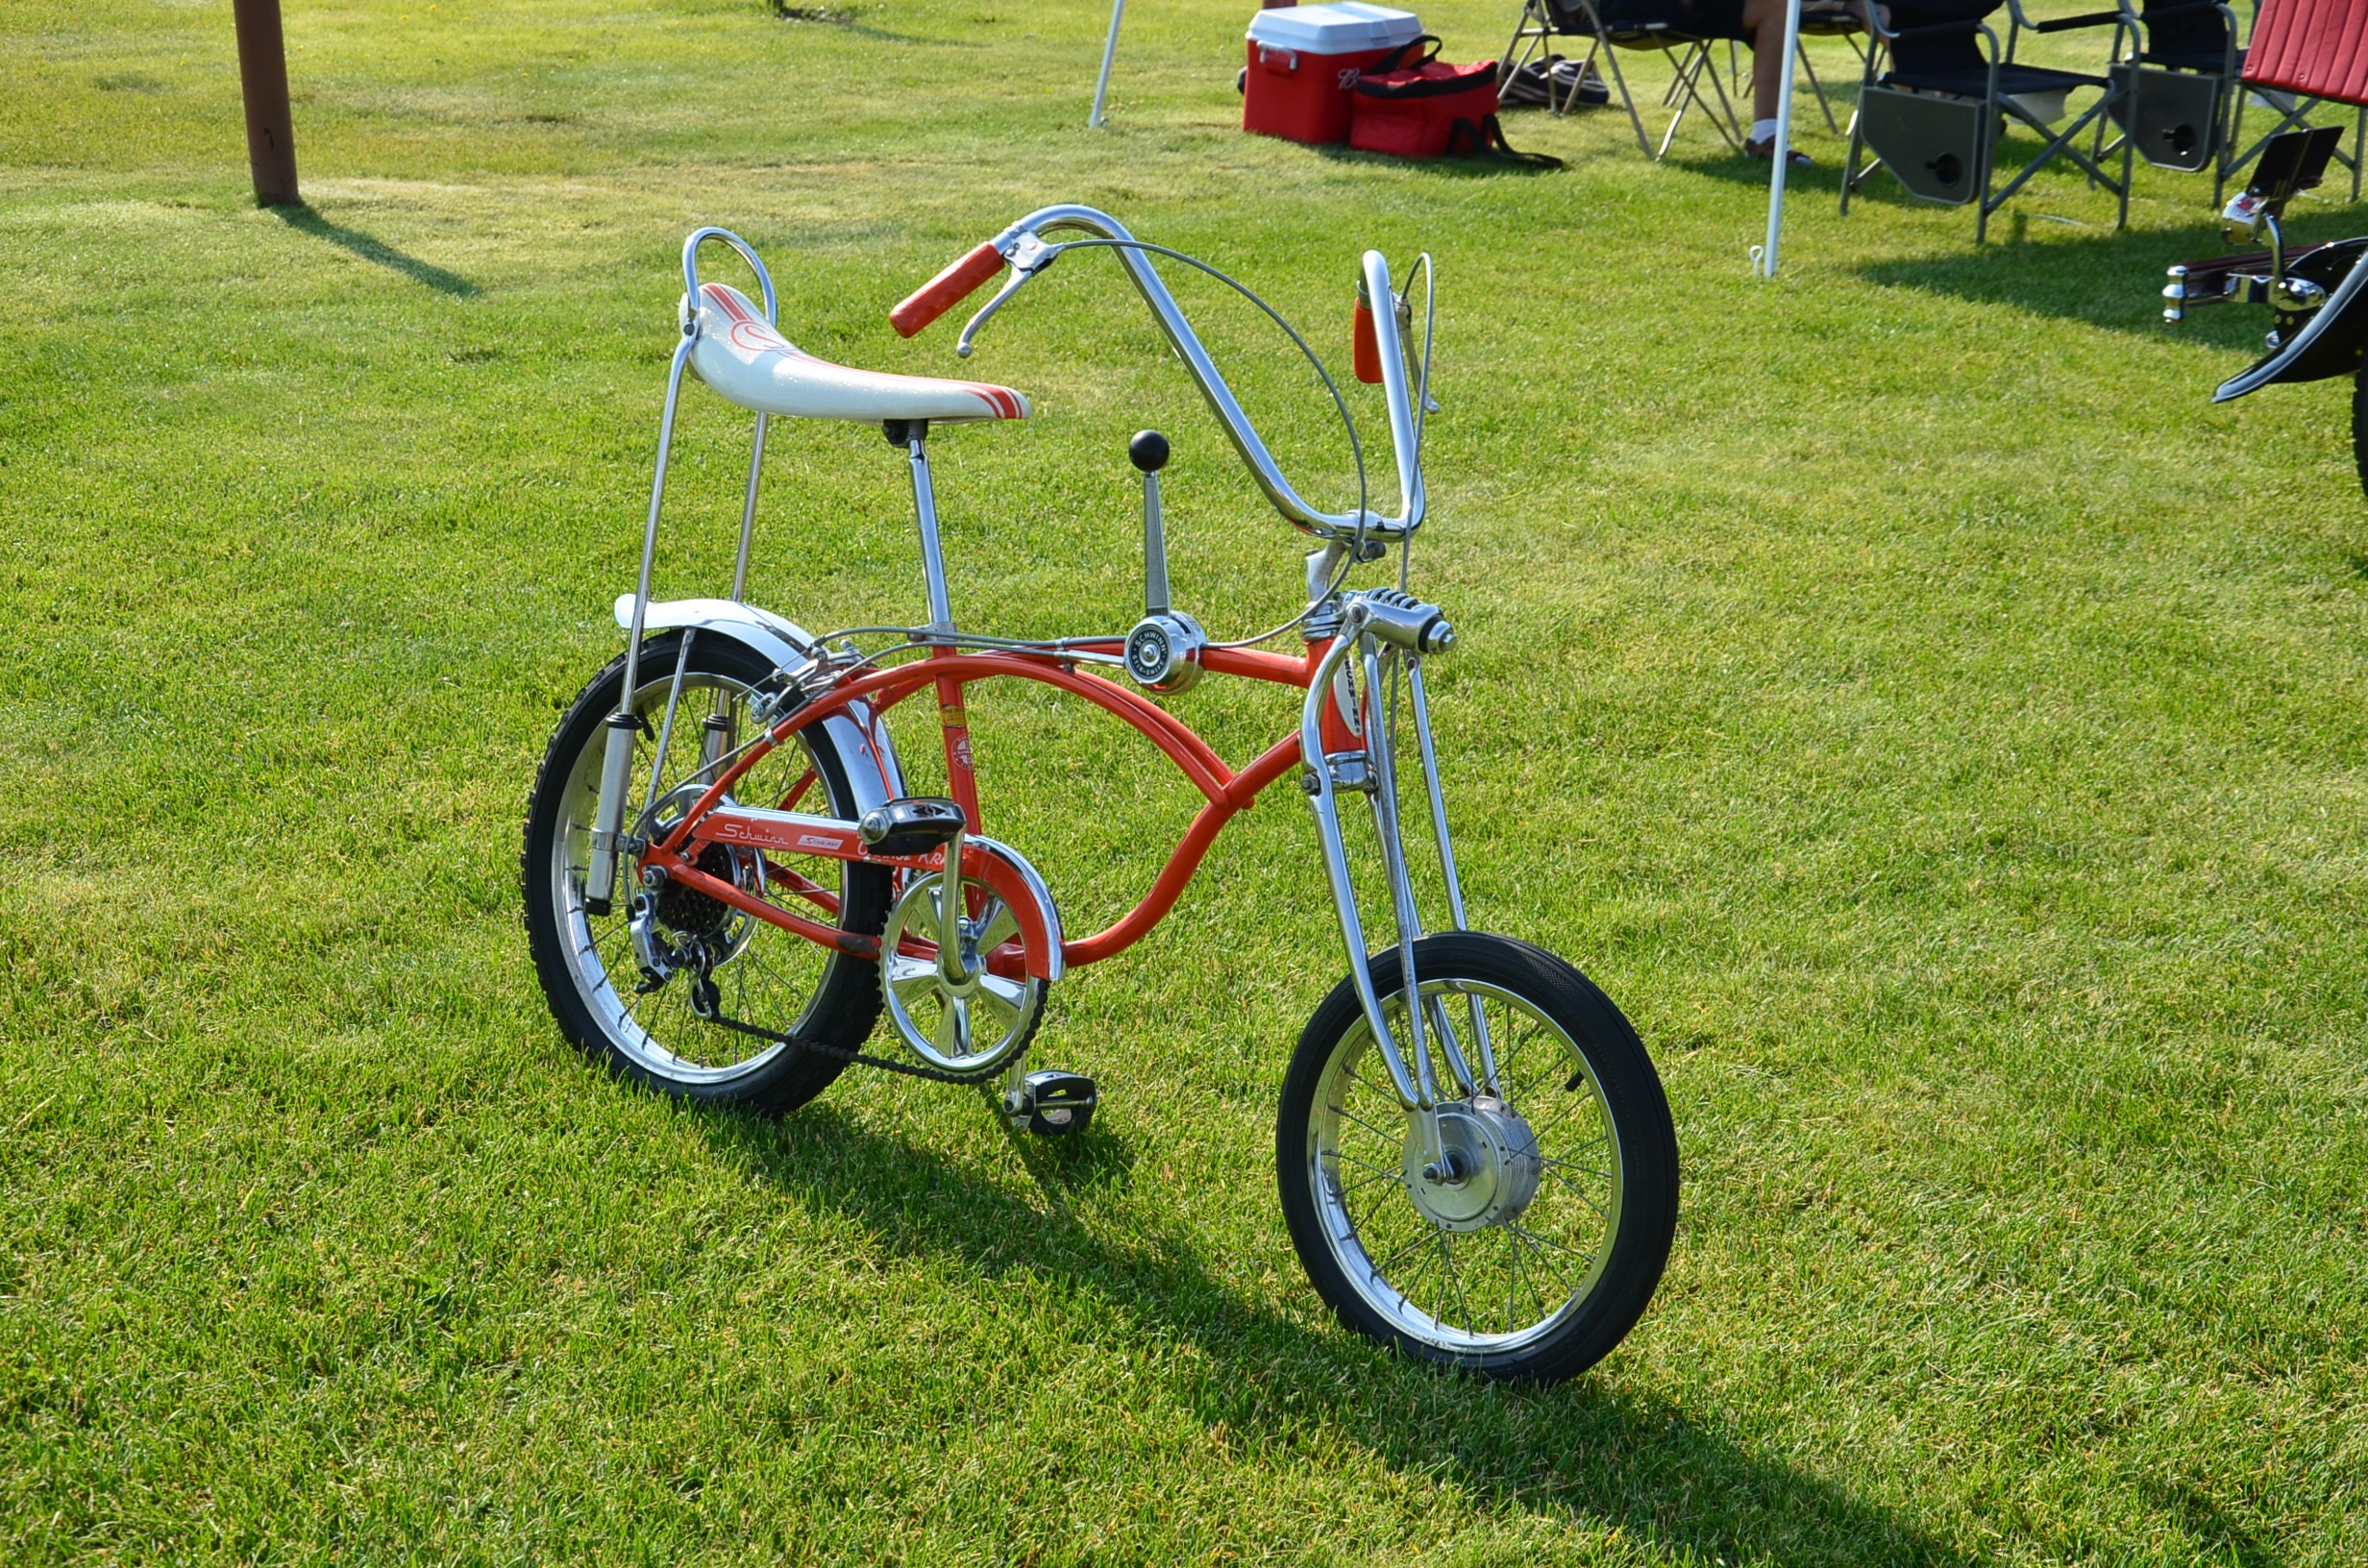
wheel, bicycle, vehicle, sports equipment, mountain bike, yellowstone, bicycle frame, land vehicle, super bike, cycle sport, cyclo cross bicycle, cyclo cross, bicycle racing, bicycle motocross, bmx bike, road bicycle, endurance sports, racing bicycle, auto event